Battle of Siddim

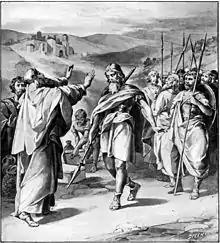
Melchizedek blessing Abram (1897 illustration by Charles Foster)

Those who escaped fled to the mountains, including the kings of Sodom and Gomorrah. These two cities were then spoiled of their goods and provisions and some of their citizens were captured. Among the captives was Abram's nephew, Lot.